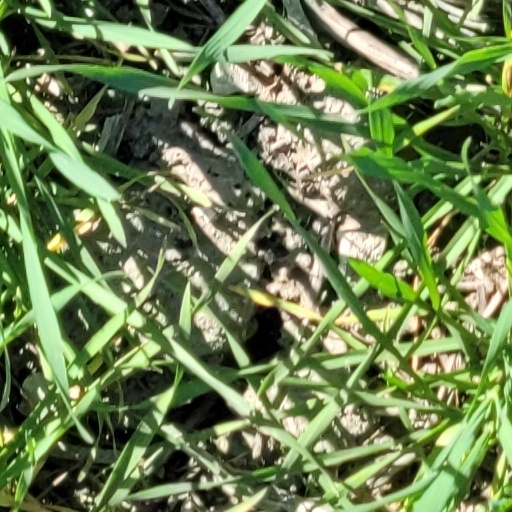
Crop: wheat